Premature ventricular contraction

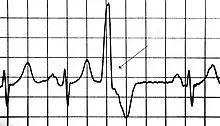
A premature ventricular contraction on an EKG, marked by the arrow

A premature ventricular contraction (PVC) is a common event where the heartbeat is initiated by Purkinje fibers in the ventricles rather than by the sinoatrial node. PVCs may cause no symptoms or may be perceived as a "skipped beat" or felt as palpitations in the chest. PVCs do not usually pose any danger.